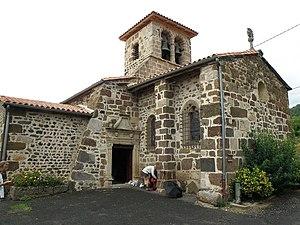
Cet article recense les monuments historiques de l'est de la Haute-Loire, en France.